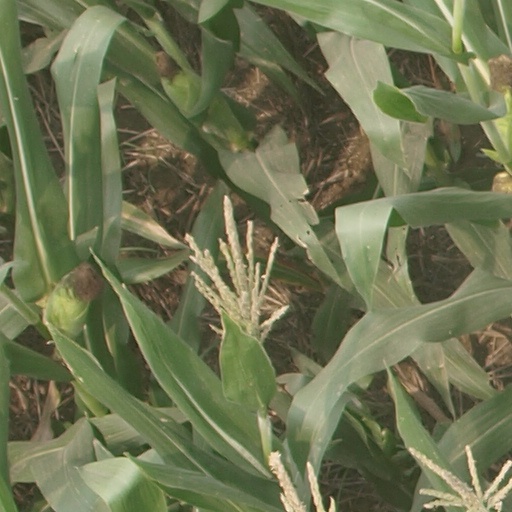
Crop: maize; corn